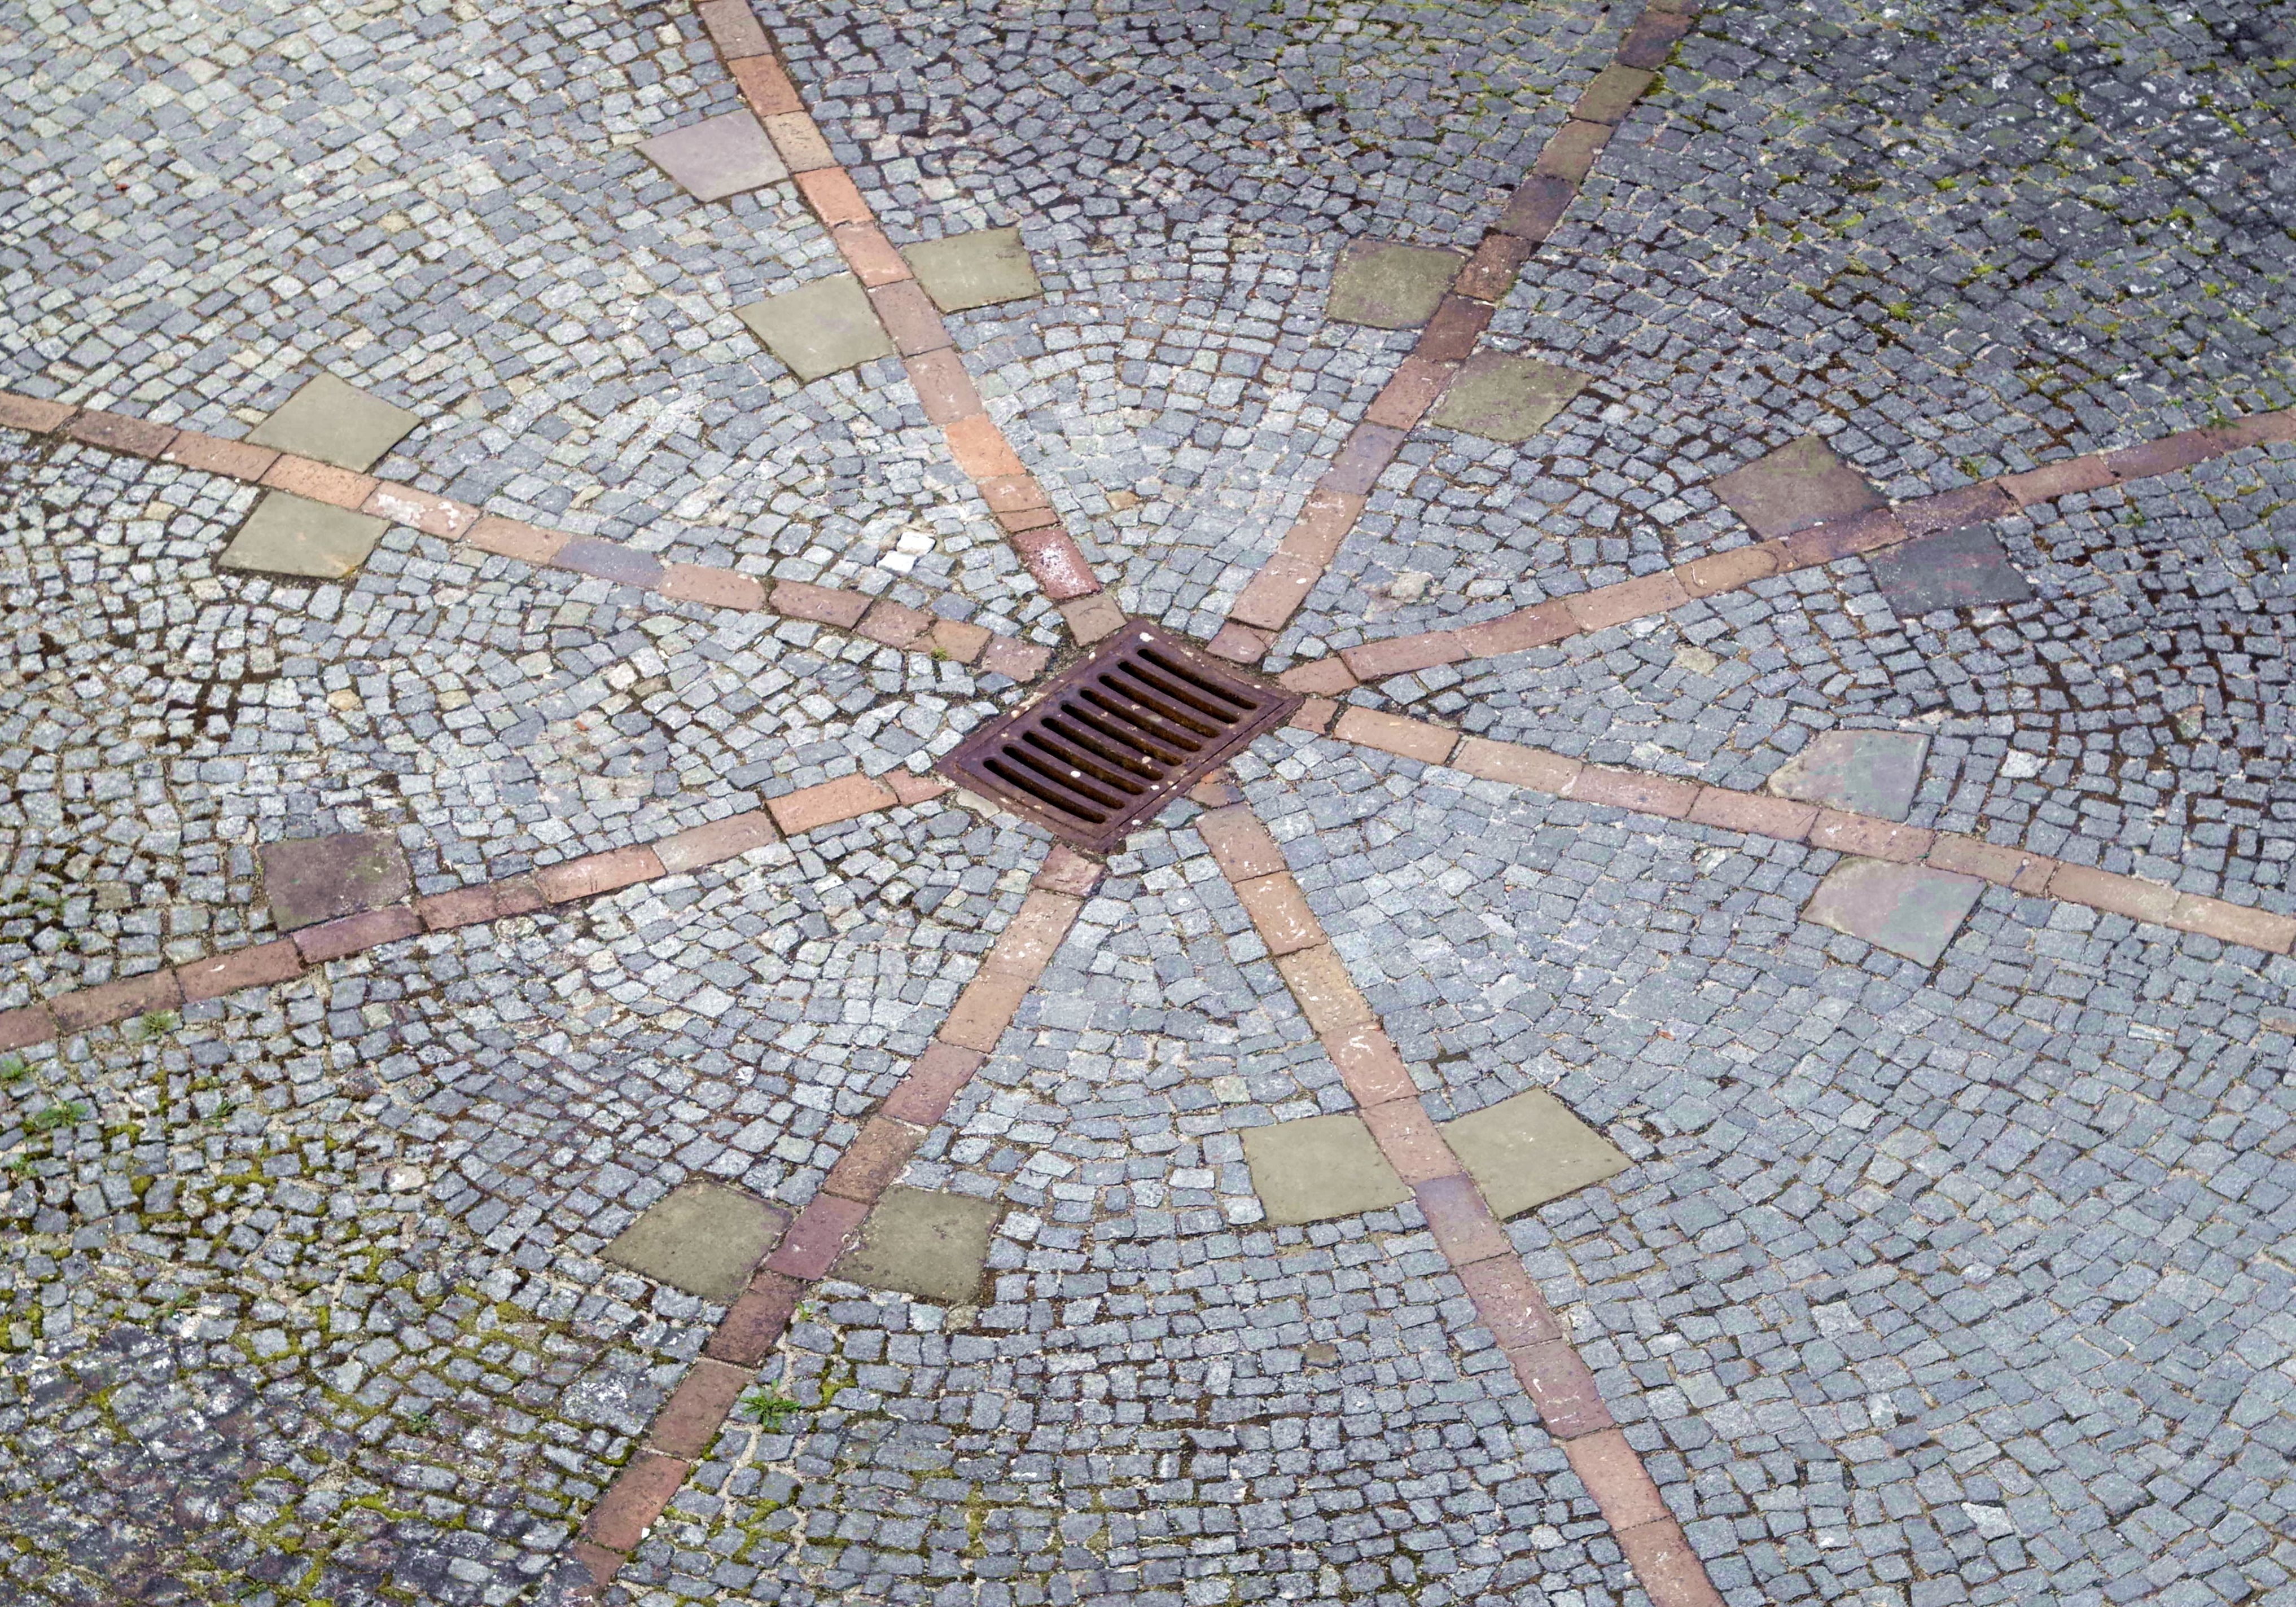
stone, pavement, measure, grate, invertebrate, sewerage, the centre of, trellis, sewage, outflow